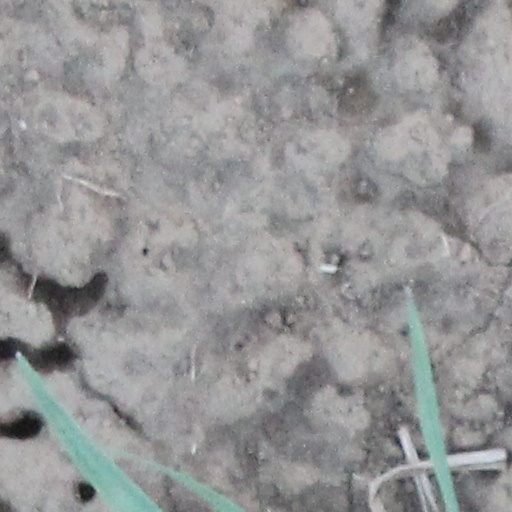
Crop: wheat